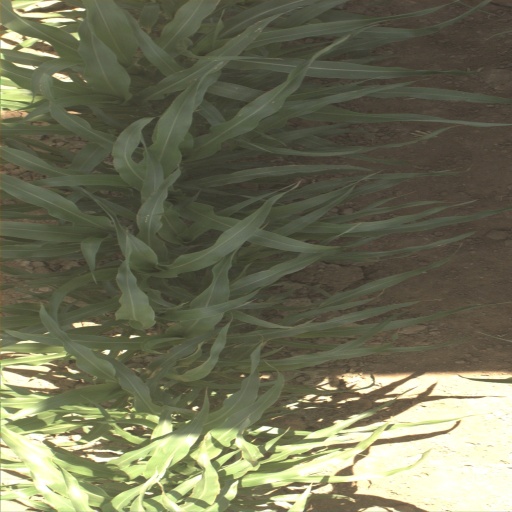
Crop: sorghum